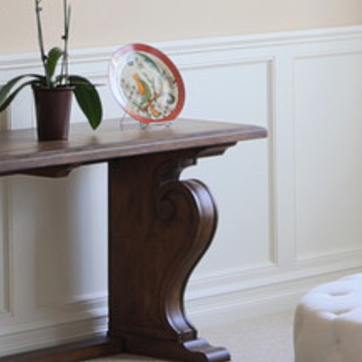
Material: wood